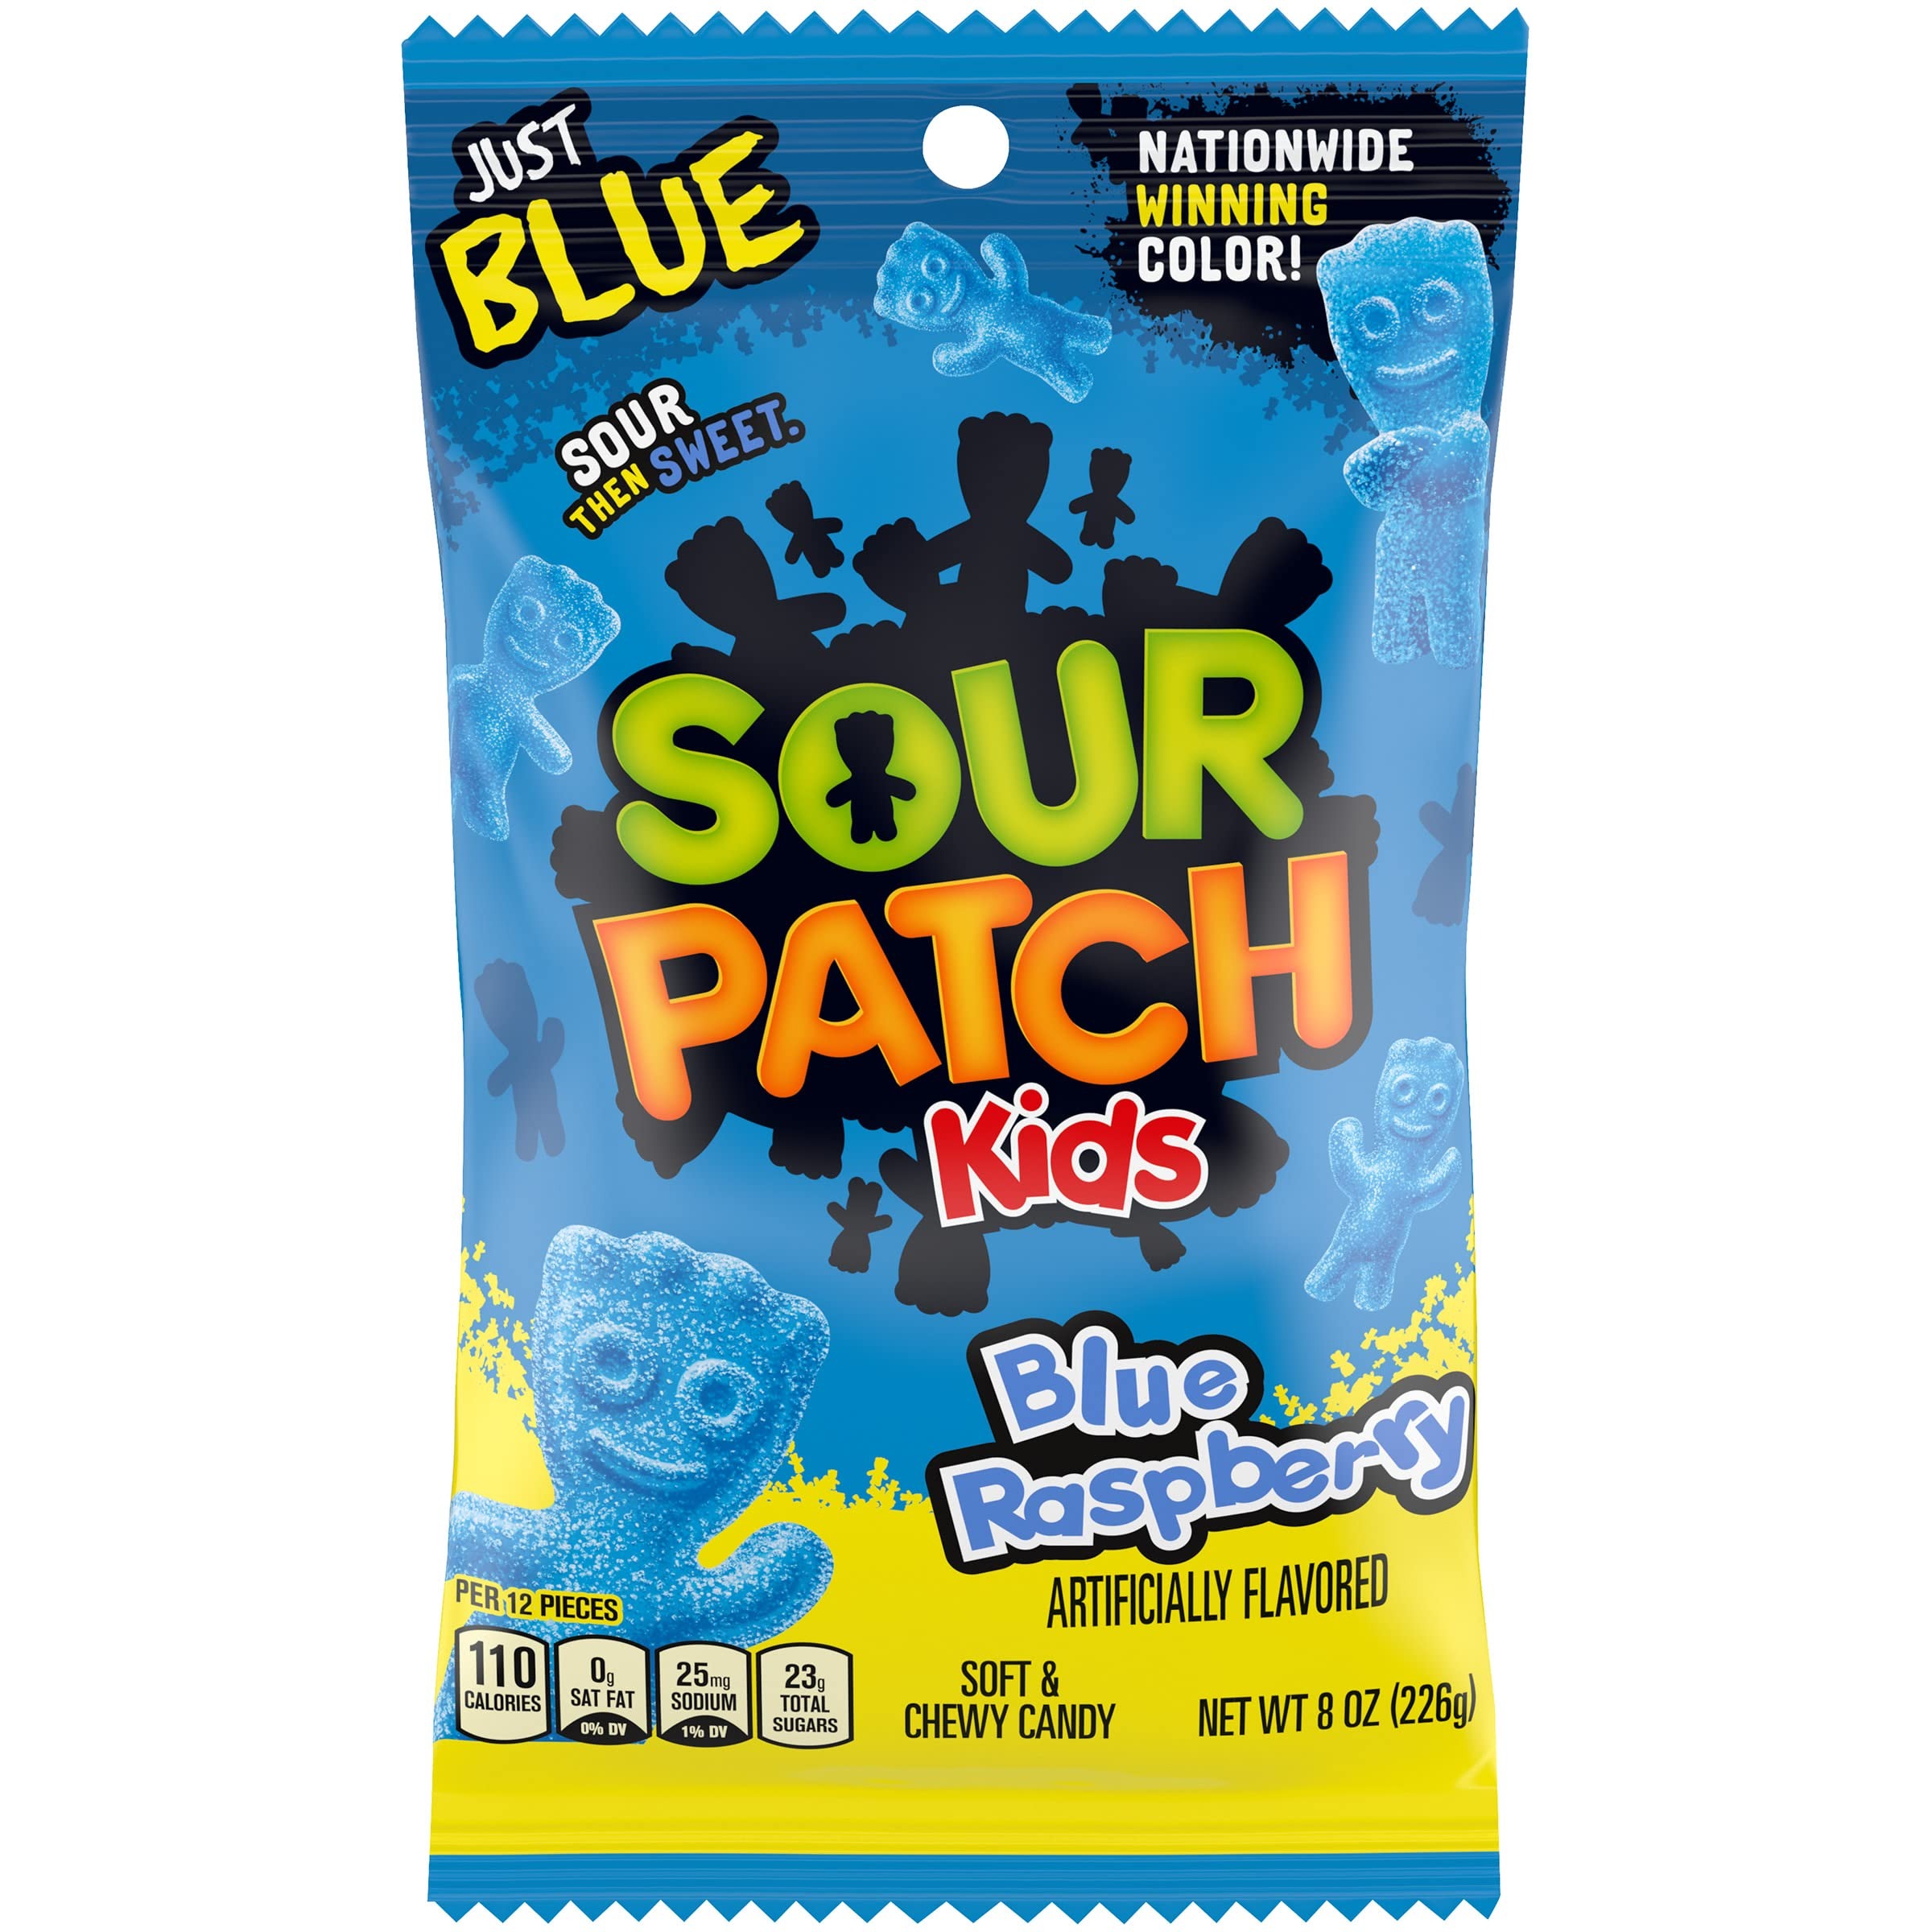
Item Name: Sour Patch Kids Blue Raspberry 8 oz bag
Product Description: Artificially flavored. Per 12 Pieces: 110 calories; 0 g sat fat (0% DV); 25 mg sodium (1% DV); 23 g total sugars. Contains a bioengineered food ingredient. Just blue. Nationwide winning color! Sour then sweet. Sour. Sweet. Gone. Do I know you from somewhere? www.sourpatchkids.com. Join our Crew: Instagram. Facebook. Twitter. Questions? Call 1-800-524-2854; www.sourpatchkids.com. Made in Mexico.
Value: 1.0
Unit: Count

Price: 4.39